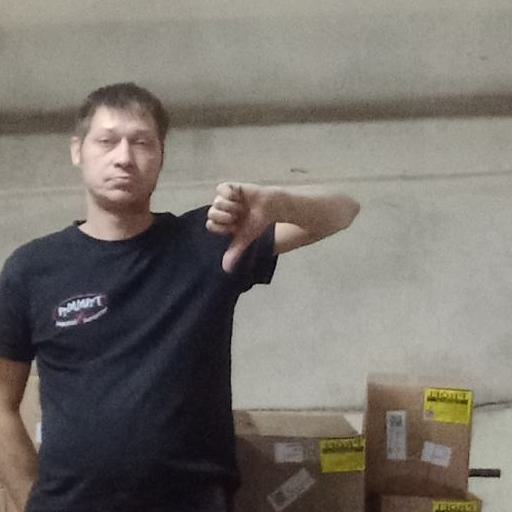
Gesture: dislike